Léon Kengo wa Dondo

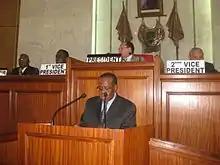

Following his return to the Democratic Republic of the Congo, Kengo backed Jean-Pierre Bemba in the 2006 presidential election; Bemba was defeated by President Joseph Kabila in the second round of the election. Kengo was then elected as a Senator from Équateur province in January 2007. On 11 May 2007, Kengo was somewhat unexpectedly elected as President of the Senate, defeating Léonard She Okitundu, the candidate of the majority coalition, the Alliance of the Presidential Majority. Kengo, who was an independent candidate, took 55 votes against 49 for Okitundu. On December 31, 2011, Léon Kengo was attacked by Congolese activists in front of the Gare du Nord train station in Paris, France. On 21 January 2015 during the 2015 Congolese protests he met with American, Belgian, British and French diplomats who urged him to either suspend debate and voting on the election modifying law or to remove its controversial provisions. He served as Senate president until 5 April 2019.